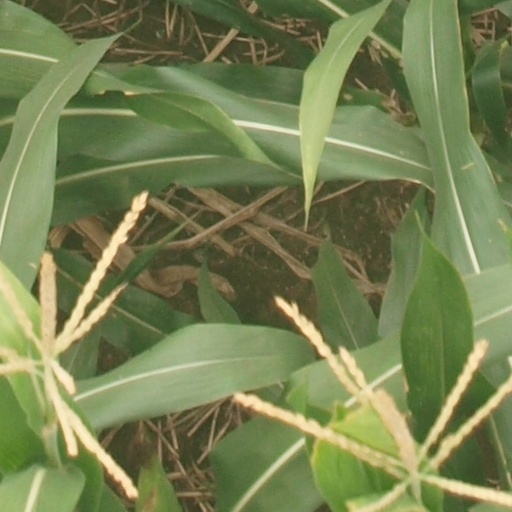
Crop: maize; corn